Nuremberg

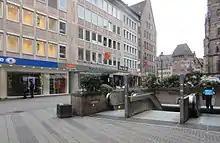
An U-Bahn station in Nuremberg

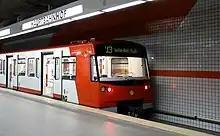
An automatic U-Bahn train on the line "U3"

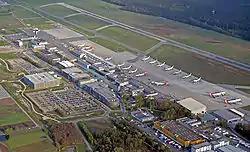

The Nuremberg tramway network was opened in 1881. , it extends a total length of , has six lines, and carried 39.152 million passengers annually. The first segment of the Nuremberg U-Bahn metro system was opened in 1972. Nuremberg's trams, buses and U-Bahn are operated by the (VAG; Nuremberg Transport Corporation), a member of the "Verkehrsverbund Großraum Nürnberg" (VGN; Greater Nuremberg Transport Network).